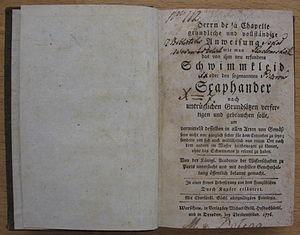
L'Abbé Jean-Baptiste de La Chapelle, né vers 1710 et mort probablement en 1792 à Paris, est un mathématicien français. Il a contribué aux parties mathématiques de l’Encyclopédie. Il est l'inventeur du mot « scaphandre ».